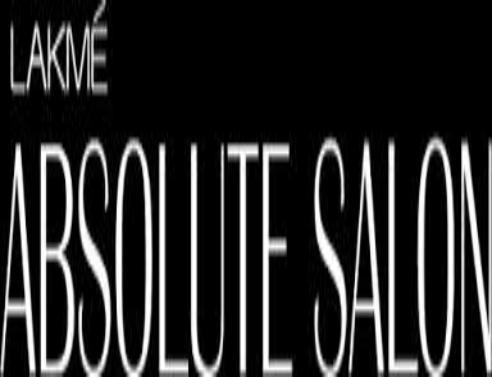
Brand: lakme
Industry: Necessities